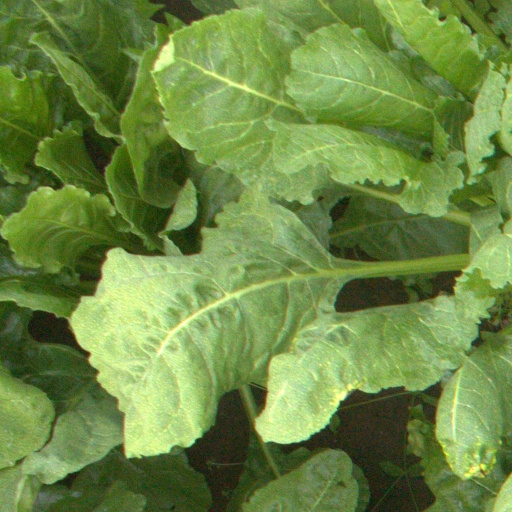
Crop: sugar beet